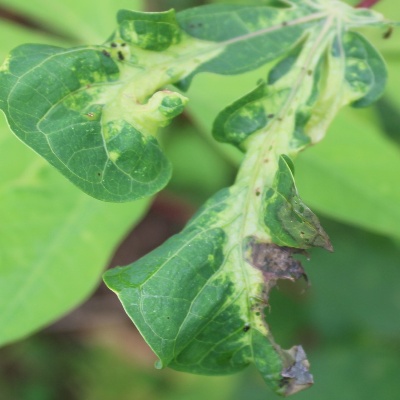
Crop: Cassava
Condition: mosaic